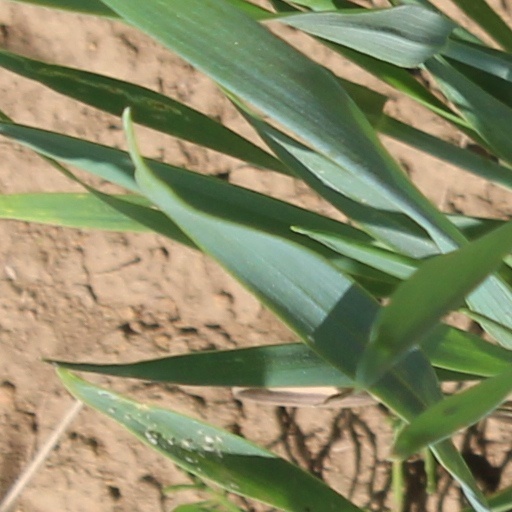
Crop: wheat